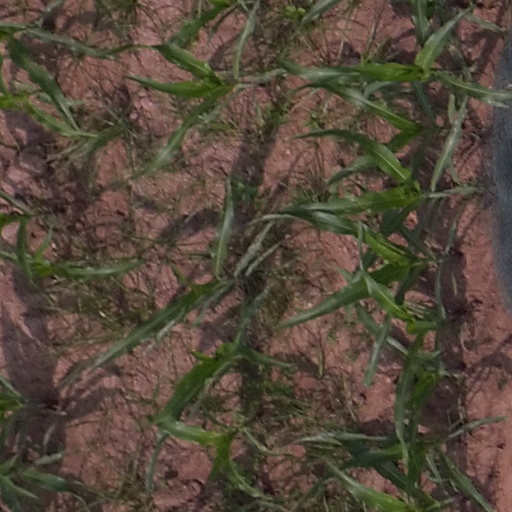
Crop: maize; corn